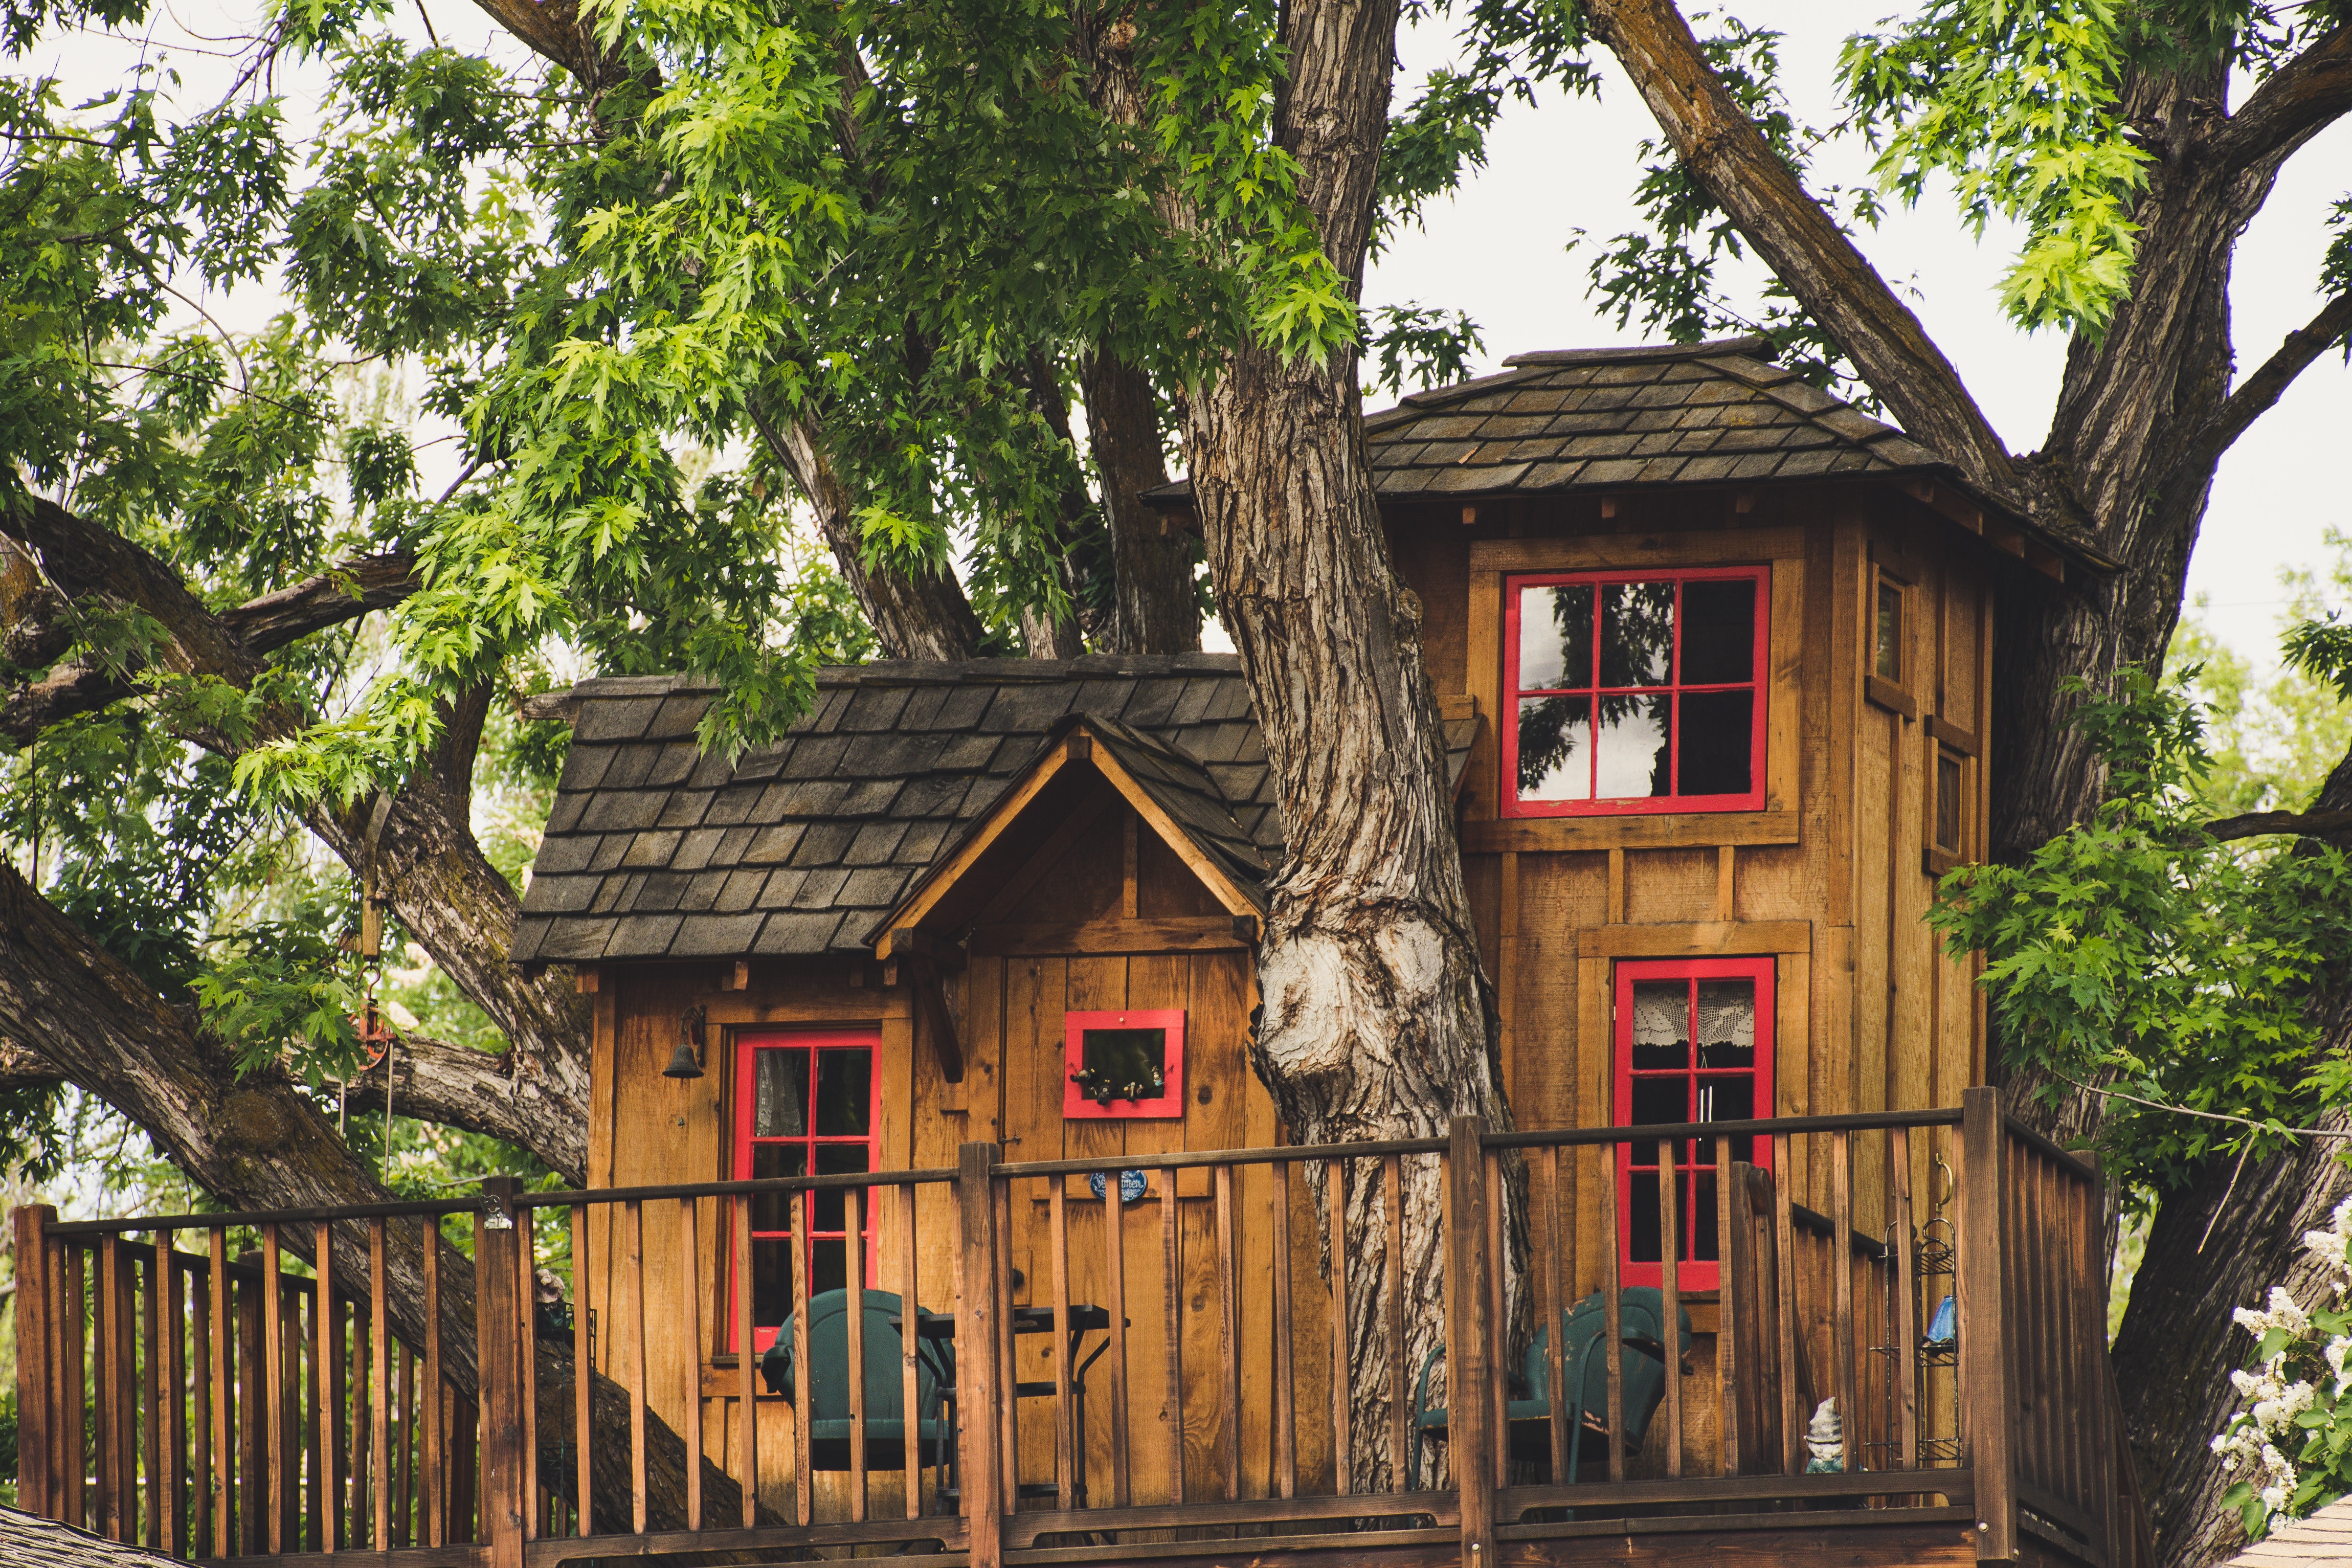
house, building, home, tree, cottage, wood, architecture, rural area, shed, village, shack, plant, roof, leisure, tree house, log cabin, tourism, hut